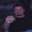
Label: man